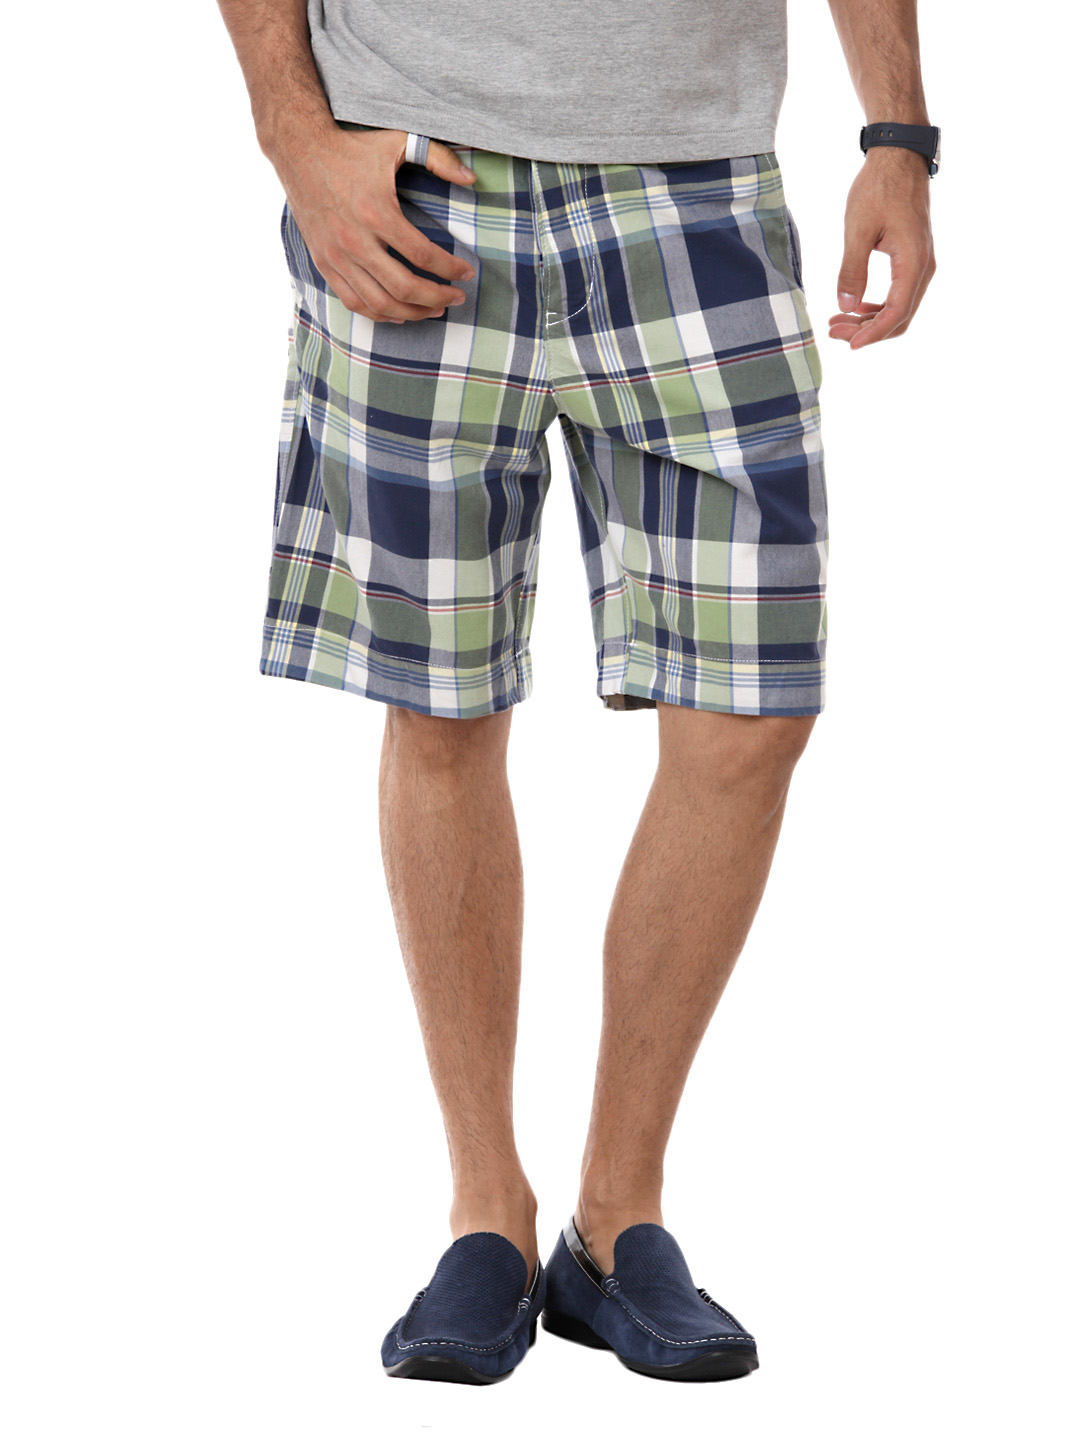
Myntra Men Green Check Shorts
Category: Apparel / Bottomwear / Shorts
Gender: Men
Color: White
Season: Summer 2012
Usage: Casual